List of top-division football clubs in CONMEBOL countries

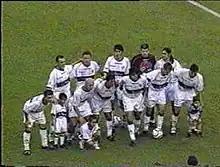
Club Olimpia.

Liga Paraguaya's first game was played in 1906. It joined CONMEBOL in 1921, and FIFA in 1925. The professional era of the competition in the Liga started in 1941. During the 1990s, the FA changed its denomination from Liga Paraguaya del Futbol to Asociacion Paraguaya de Futbol.